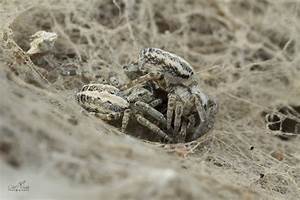
Label: spider